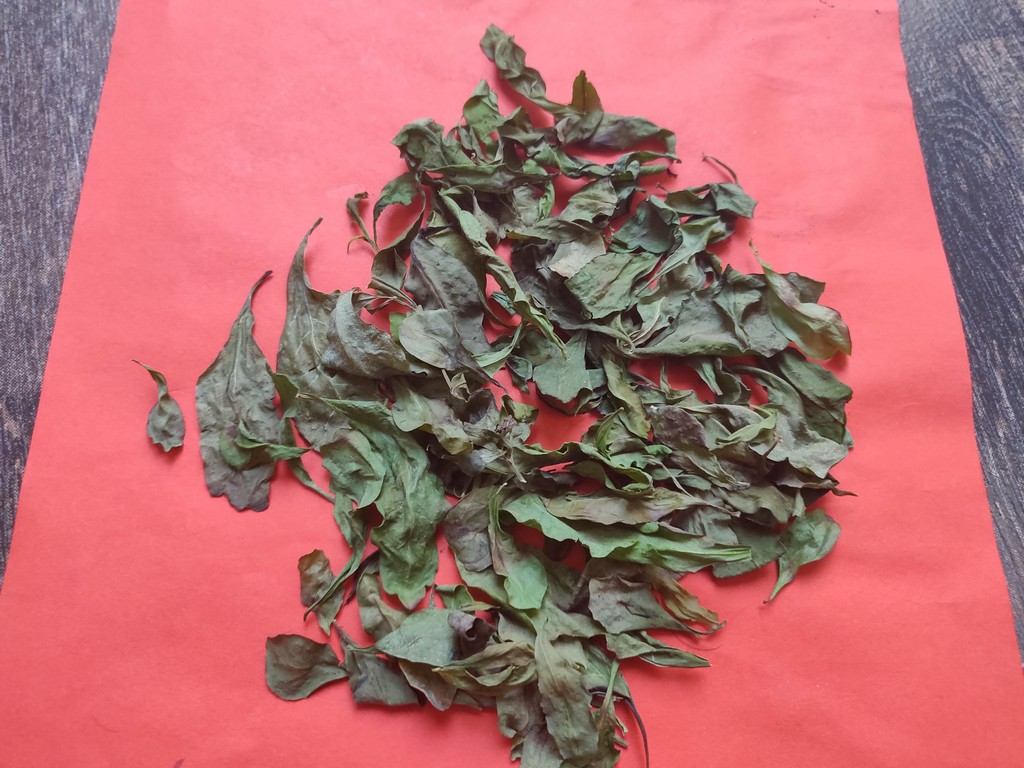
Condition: Dried
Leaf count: multiple
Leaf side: unknown